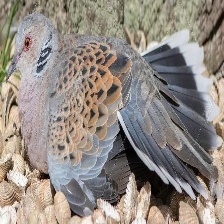
Species: EUROPEAN TURTLE DOVE
Scientific name: STREPTOPELIA TURTUR